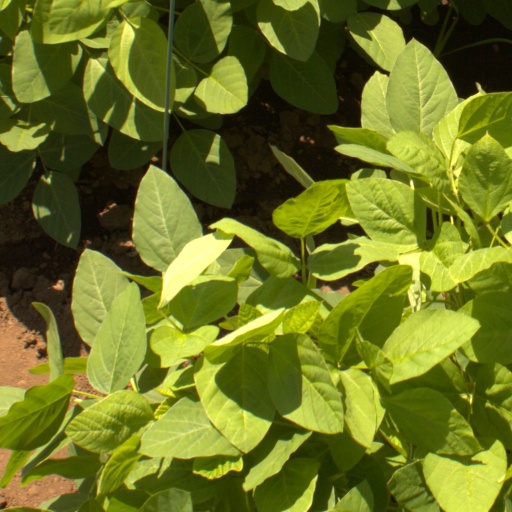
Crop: soybean